Enga Ooru Rasathi

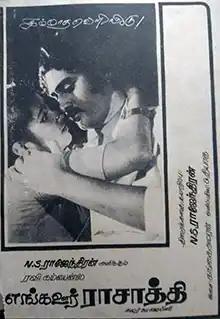
Poster

Enga Ooru Rasathi is a 1980 Indian Tamil-language film, directed and produced by N. S. Rajendran. The film stars Sudhakar and Radhika, with Goundamani and S. R. Vijaya in supporting roles. It was released on 4 October 1980, and did not do well at the box office.